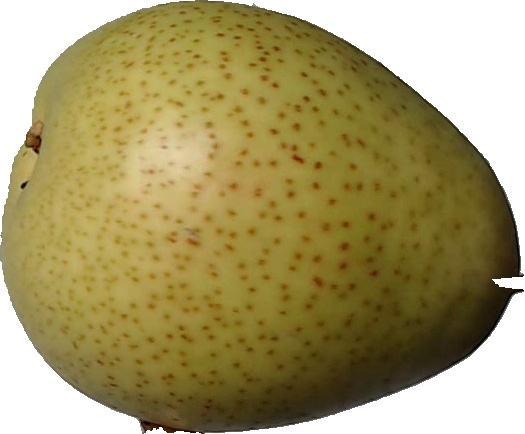
Label: pear_1